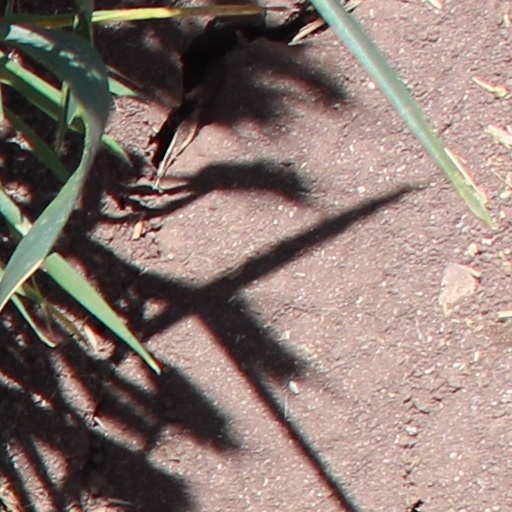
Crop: wheat